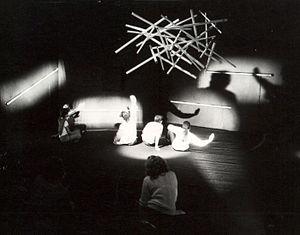
""Chambre à Musique"" de Jean-Robert Sédano et Solveig de Ory, présenté au Centre Culturel du Languedoc de Montpellier (France), du 2 au 28 mai 1983. Installation musicale et visuelle interactive."
L’art interactif est une forme d'art contemporain dynamique qui réagit à son public et/ou à son environnement.